George Lansbury

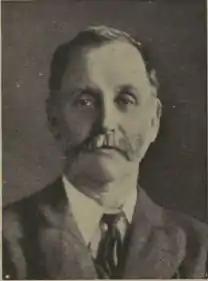
Lansbury in 1920

In the general election of January 1906 Lansbury stood as an independent socialist candidate in Middlesbrough, on a strong "votes for women" platform. This was his first campaign based on women's rights since the LCC election of 1889. He had been recommended to the constituency by Joseph Fels, who agreed to meet his expenses. The local ILP leadership was committed by an electoral pact to support the Liberal candidate, and could not endorse Lansbury, who secured less than 9 per cent of the vote. The campaign had been managed by Marion Coates Hansen, a prominent local suffragist. Under Hansen's influence Lansbury took up the cause of "votes for women"; he allied himself with the Women's Social and Political Union (WSPU), the more militant of the main suffragist organisations, and became a close associate of Emmeline Pankhurst and her family.